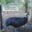
Label: bird